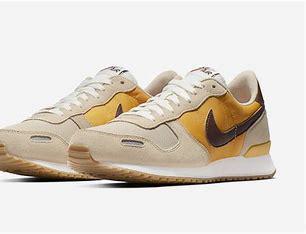
Brand: Nike
Model: Air Vortex